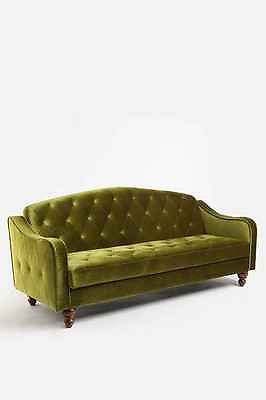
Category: sofa